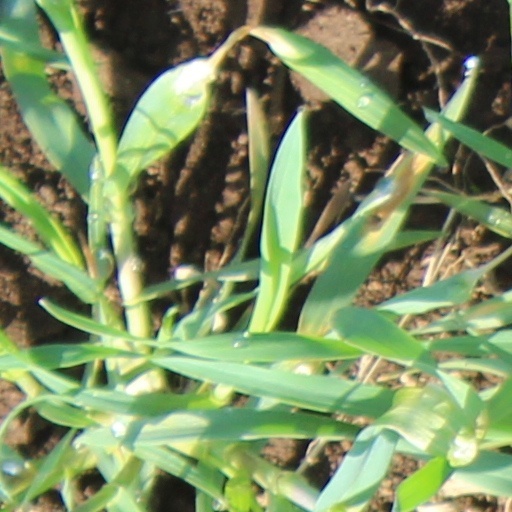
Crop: wheat